Lydia (whaling bark)

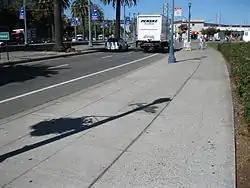
Site of the shipwreck, which is buried below the street

The "Lydia" is a wrecked whaling ship located below the foot of King Street in San Francisco, California. The ship was built in 1840 and wrecked in 1907. San Francisco was later built up over the site of the wreck, and it was not rediscovered until a sewer construction project unearthed the remains in 1980. The shipwreck included an intact case of twenty-four bottles of ginger beer brewed by A.S. Watson & Co. The shipwreck was added to the National Register of Historic Places in 1981, and a plaque marking the site was placed in 2005.